Noordbrabants Museum

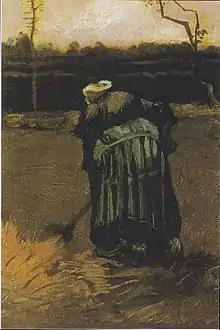
Digging peasant woman by Van Gogh, acquired 1980s

After World War II the usual business of the museum resumed. In 1947 it hosted the academy days of the Royal Netherlands Academy of Arts and Sciences. In 1949 it hosted an exposition about the poet Guido Gezelle, connected to the congress 'Art and Christianity'. The visual arts got an exposition of the work of Herman Moerkerk in December 1949. Meanwhile, change was in the air. In 1949 North-Brabant and Limburg counted for 20% of the Dutch population, but got only 3% of the national subsidies for culture. It was clearly an untenable situation. It was also clear that the position of the 'elitist' Society for Arts and Sciences, which had paid many bills, would suffer if other means became available. The Van Abbemuseum in Eindhoven was considered to be the only up to date museum in Noord Brabant.